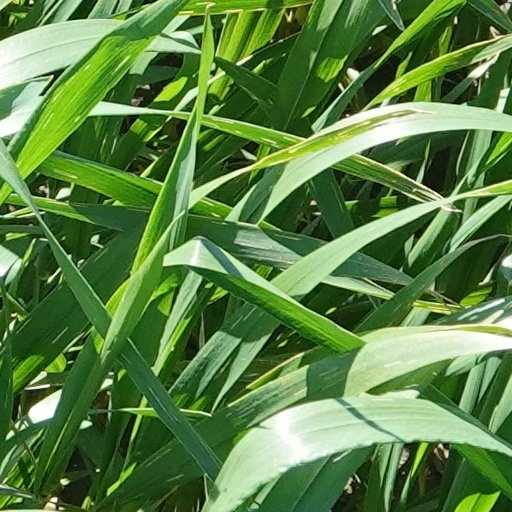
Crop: wheat